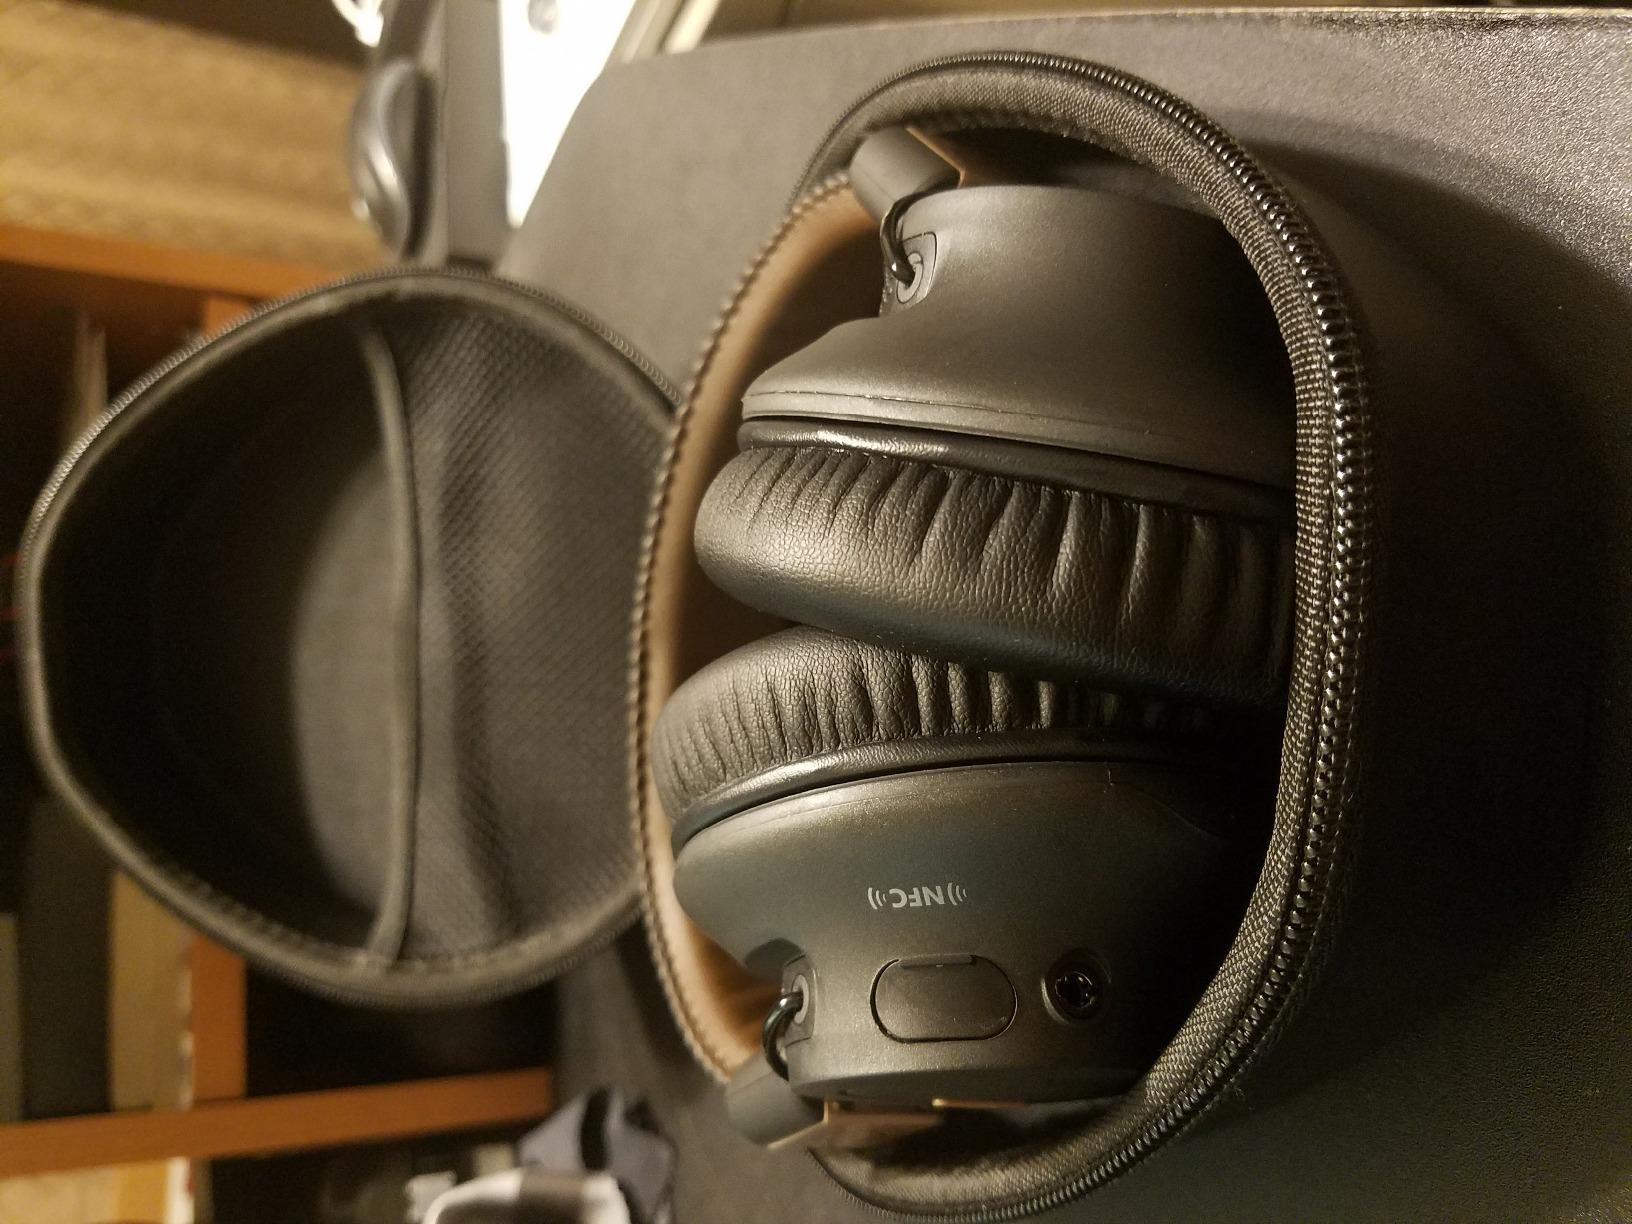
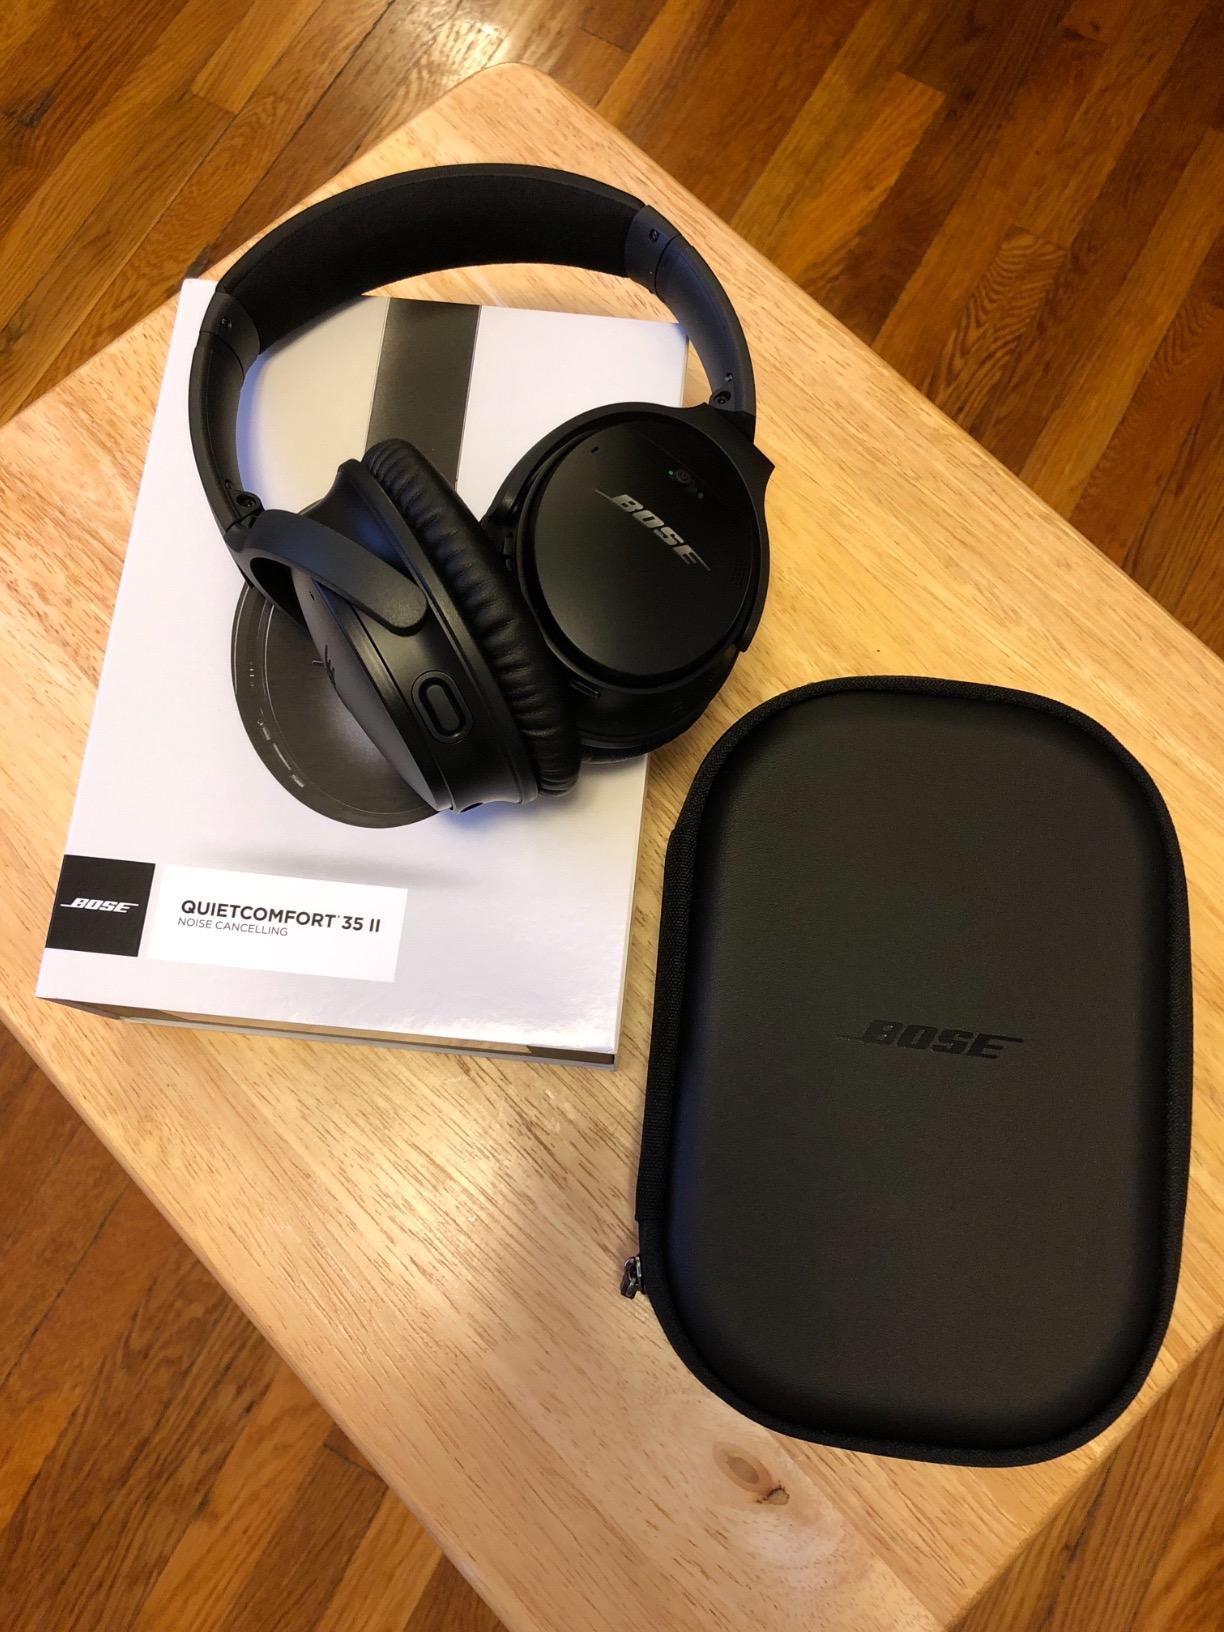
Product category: headphones
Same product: no